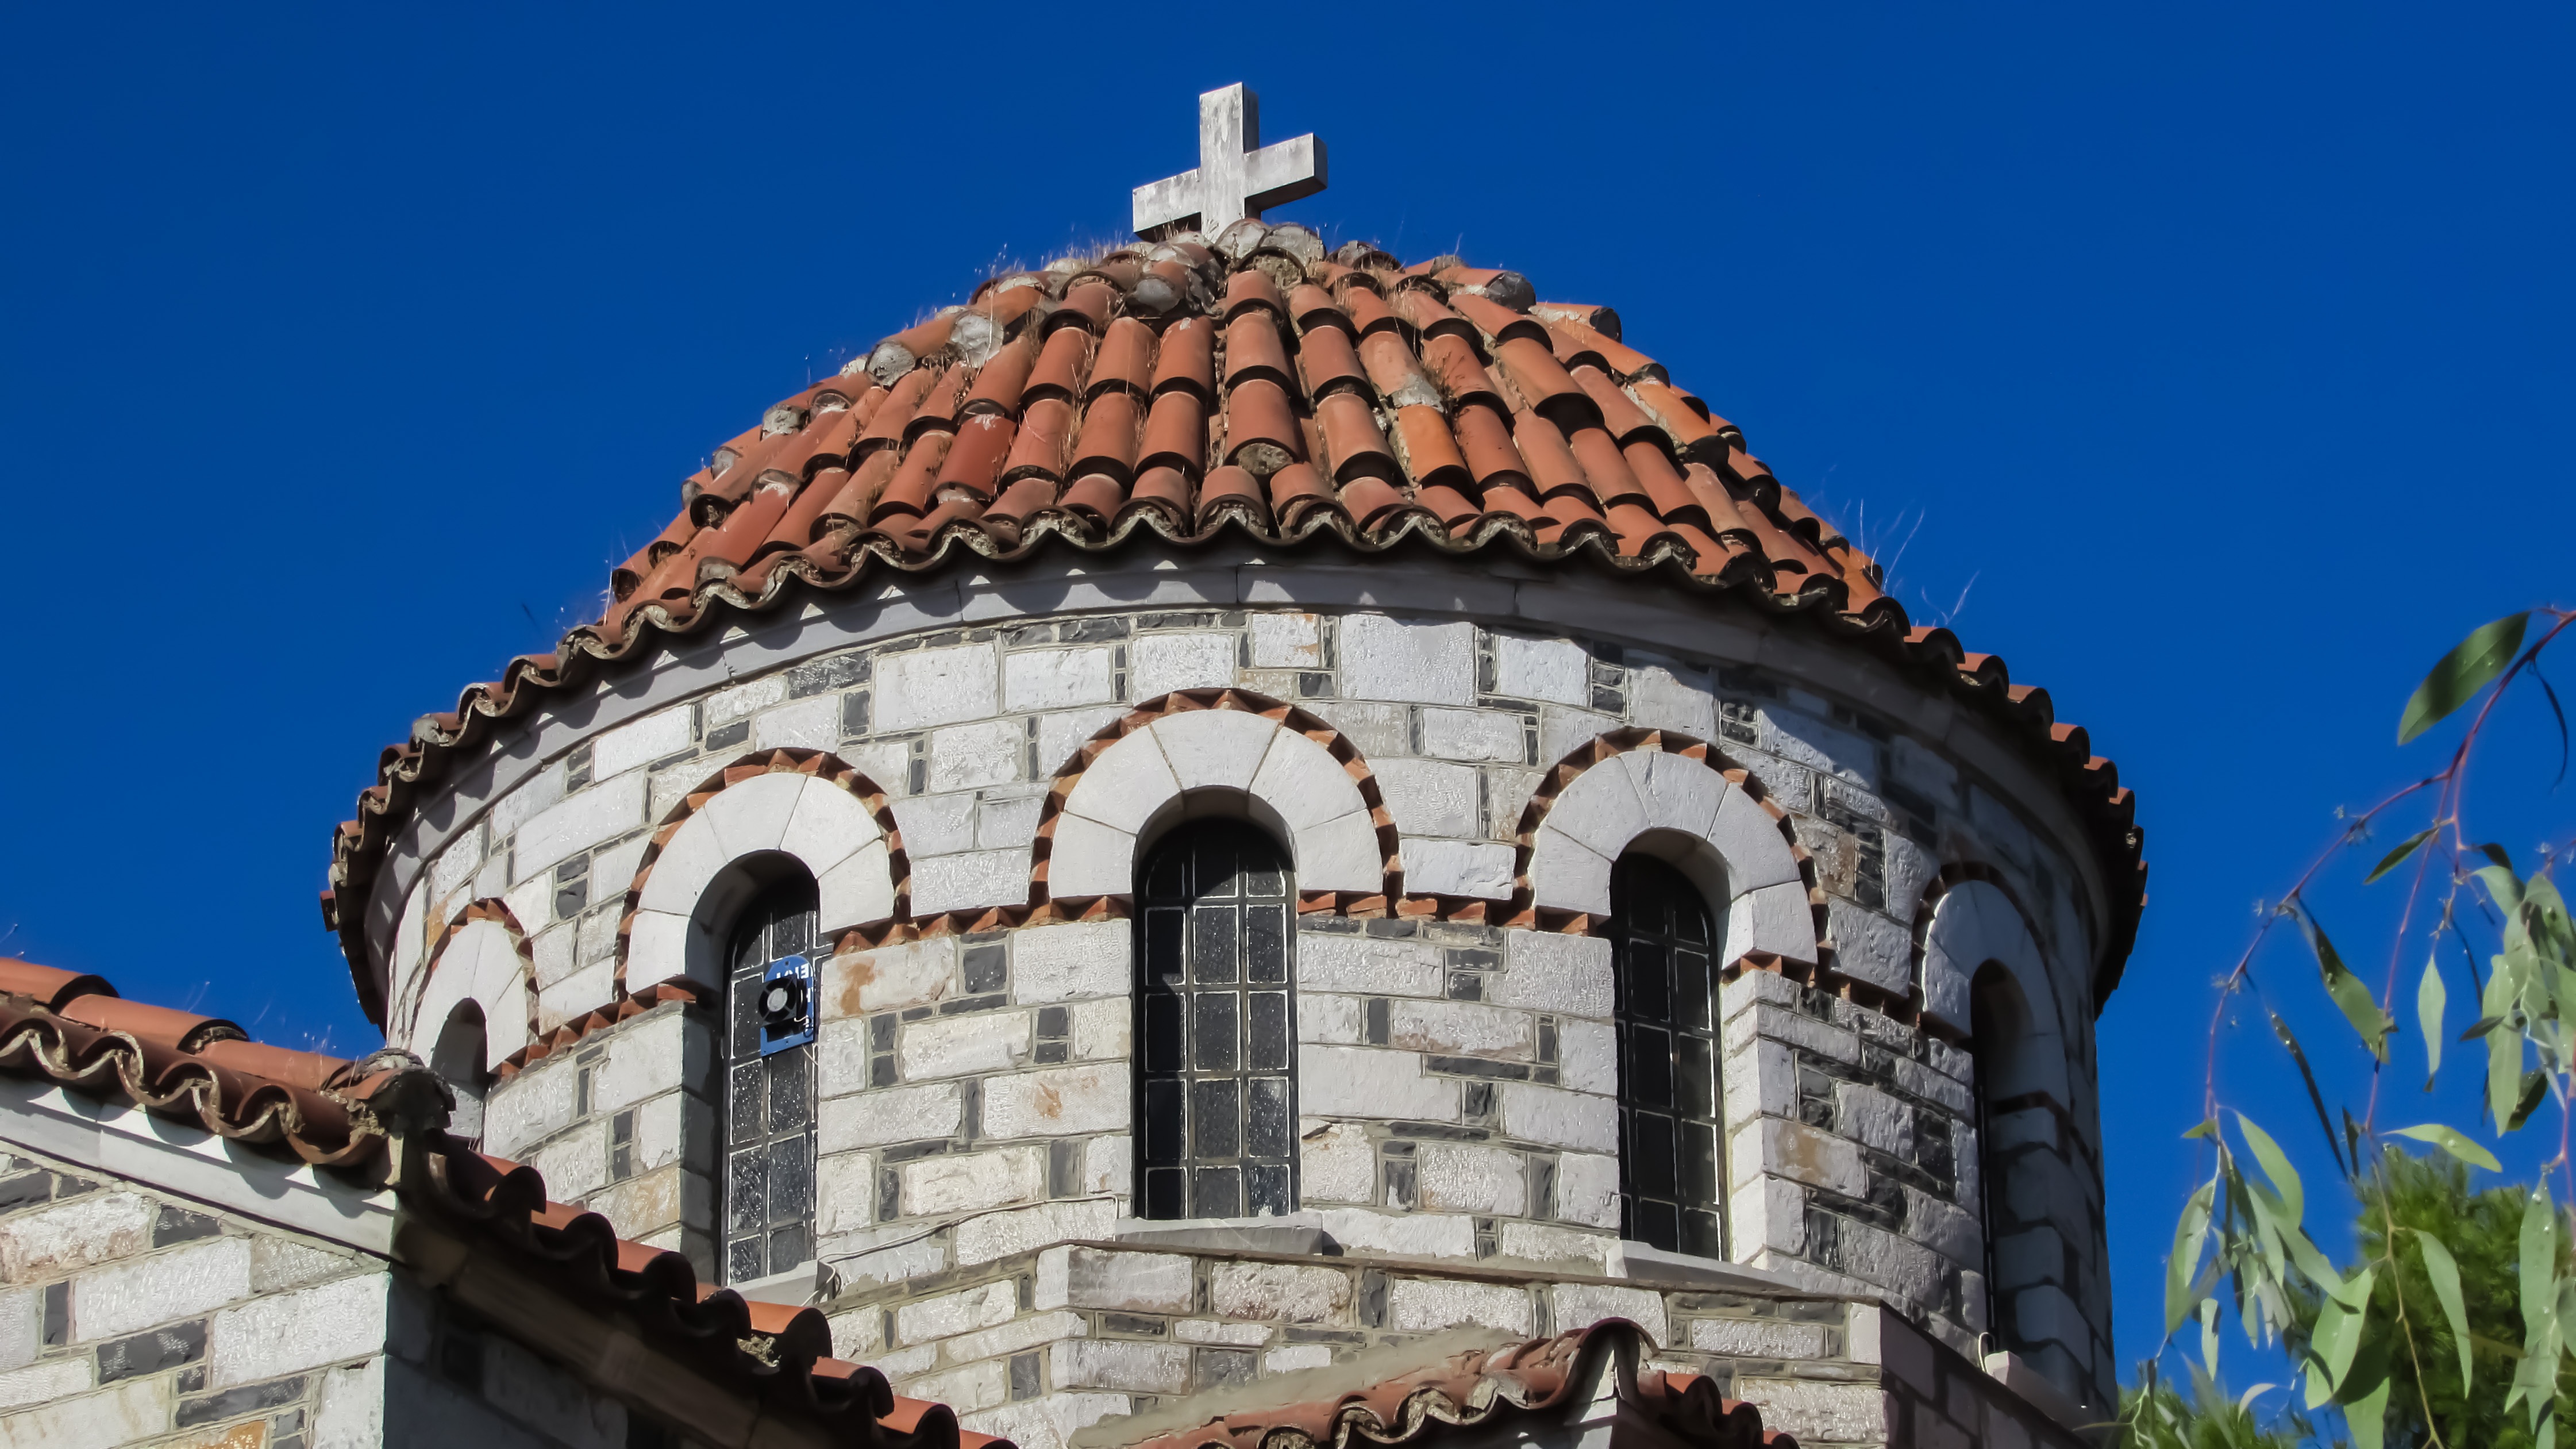
architecture, building, tower, religion, landmark, facade, church, tourism, place of worship, greece, orthodox, dome, ayia triada, volos, historic site